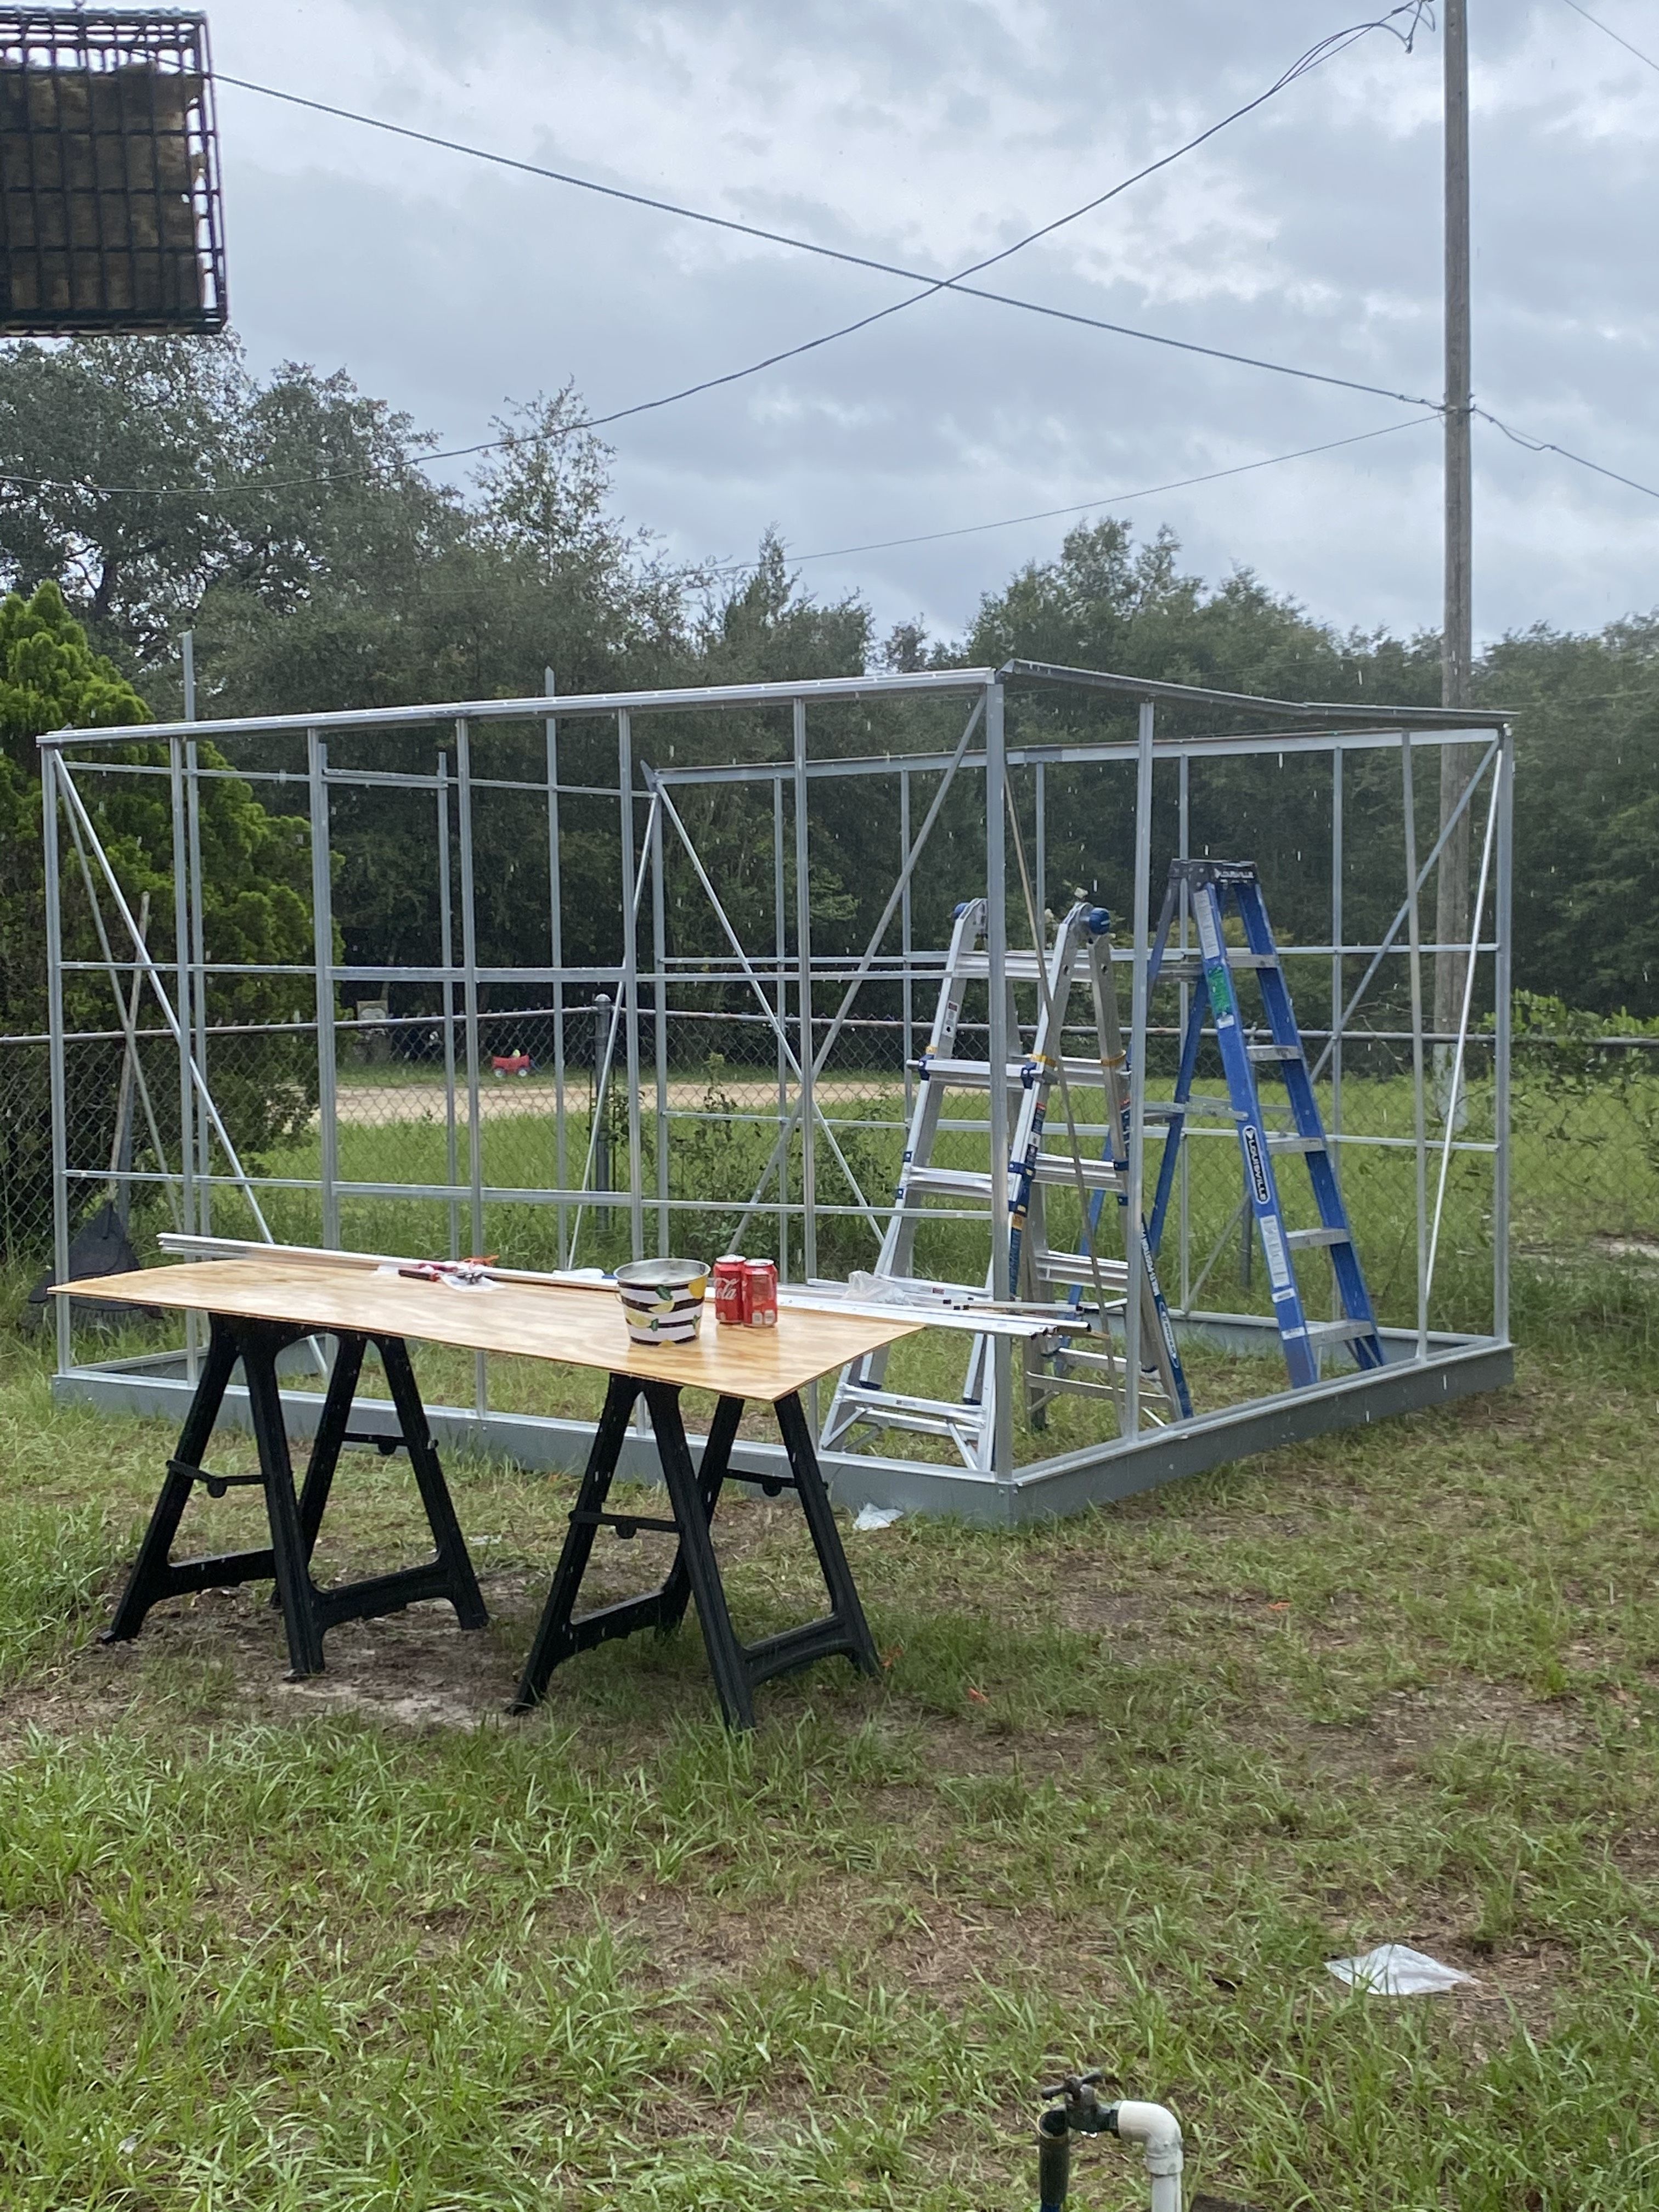
Greenhouse Under Construction
Outdoor photo of the partially constructed frame of a greenhouse in a lawn backyard. The frame is made up of metal poles, which are in the form of a rectangular structure with a peaked roof. Some aluminum ladders are propped against the frame, and a wooden plank on two black sawhorses in front, holds tools, a can, and other construction materials.
Slightly High Angle: The camera seems to be at a little above ground level, gazing downwards towards the building site. The angle offers an overview of the entire project and environment.
Labels: Wood, Desk, Furniture, Table, Indoors, Interior Design, Grass, Plant, Outdoors, Cup, Home Renovation Work, Hardwood, Stained Wood, Construction, Scaffolding, Play Area, Backyard, Nature, Yard, Plywood, Geenhouse, Greenhouse, Structure, Trees, Ladder, Sky, Lakeyard
Camera: Apple iPhone 11
Lens: iPhone 11 back dual wide camera 4.25mm f/1.8
Aperture: F1.8
Exposure: 1/1007 sec
ISO: 32
Focal length: 4.25